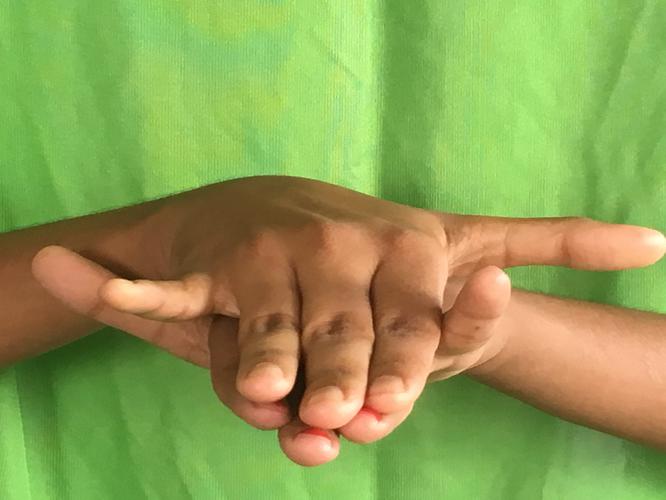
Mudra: Varaha
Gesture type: double_hand